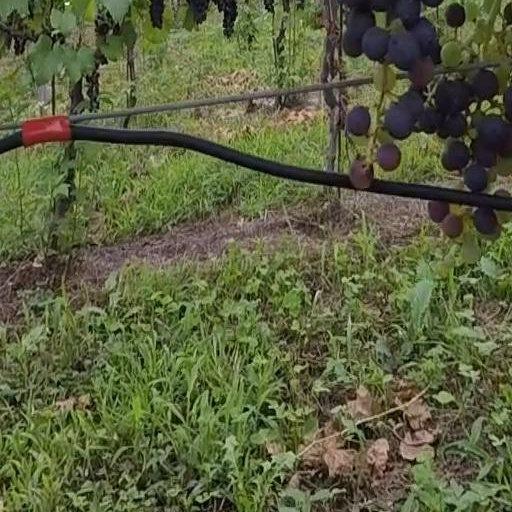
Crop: grape